Michael Fassbender

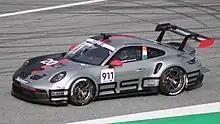
Fassbender driving at the Red Bull Ring during the 2021 Porsche Supercup season

Fassbender moved to Porsche in 2019, competing in Porsche Carrera Cup Germany with the German Porsche Racing Experience and being the subject of a YouTube series by Porsche, called "Road to Le Mans". The following year, he joined Proton Competition for the full 2020 European Le Mans Series, sharing a 2017 Porsche 911 RSR with Richard Lietz and Felipe Fernández Laser. Later in the year Fassbender raced a guest car in the Porsche Supercup at Circuit de Barcelona-Catalunya and was involved in a startline crash putting him out of the race within seconds.